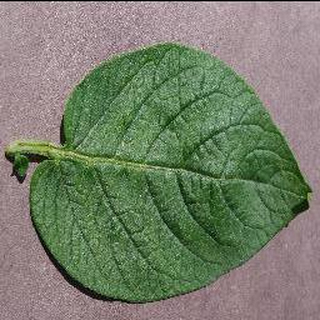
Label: healthy_potato